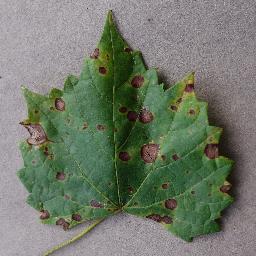
Label: Grape___Black_rot